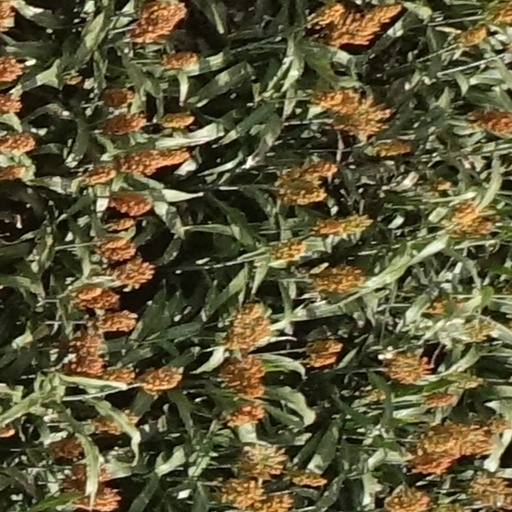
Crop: sorghum